Credit Island

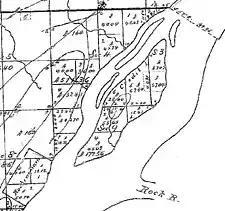
Credit Island from an 1838 GLO map

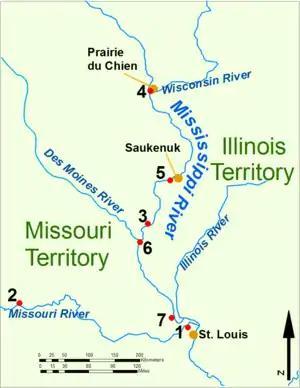
The Upper Mississippi River during the War of 1812. 1: Fort Belle Fontaine U.S. headquarters; 2: Fort Osage; 3: Fort Madison; 4: Fort Shelby; 5: Battle of Rock Island Rapids, July 1814 and the Battle of Credit Island, Sept. 1814; 6: Fort Johnson; 7: Fort Cap au Gris and the Battle of the Sink Hole, May 1815.

Credit Island is an island in the Mississippi River on the south west side of Davenport, Iowa within the Quad Cities area. Its name was derived by the use of the island as a trading post for the North American fur trade. Credit could be obtained on the promise of hides and skins to be delivered at a later time, hence the name. It was listed on the Davenport Register of Historic Properties on February 3, 1999.